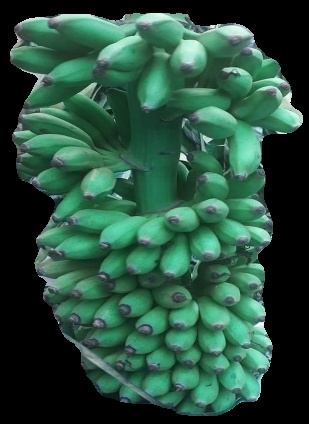
Variety: elakki-bale
Grade: grade1